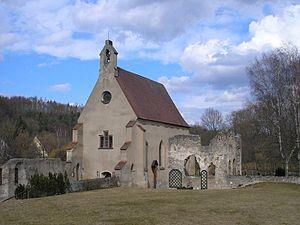
La chartreuse de Nördlingen ou chartreuse du Jardin-du-Christ est une ancienne chartreuse près d'Ederheim, au sur de Nördlingen, en Bavière, en Allemagne.